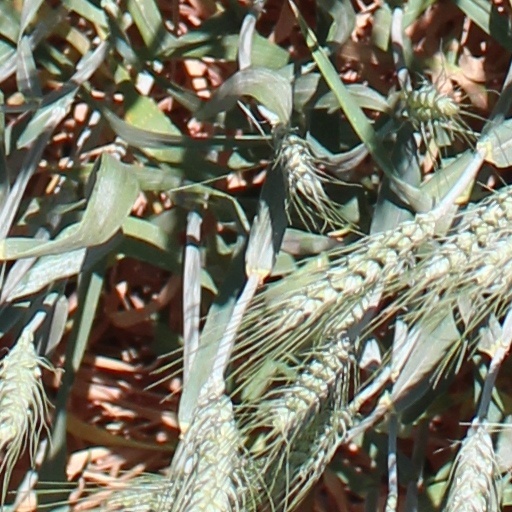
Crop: wheat